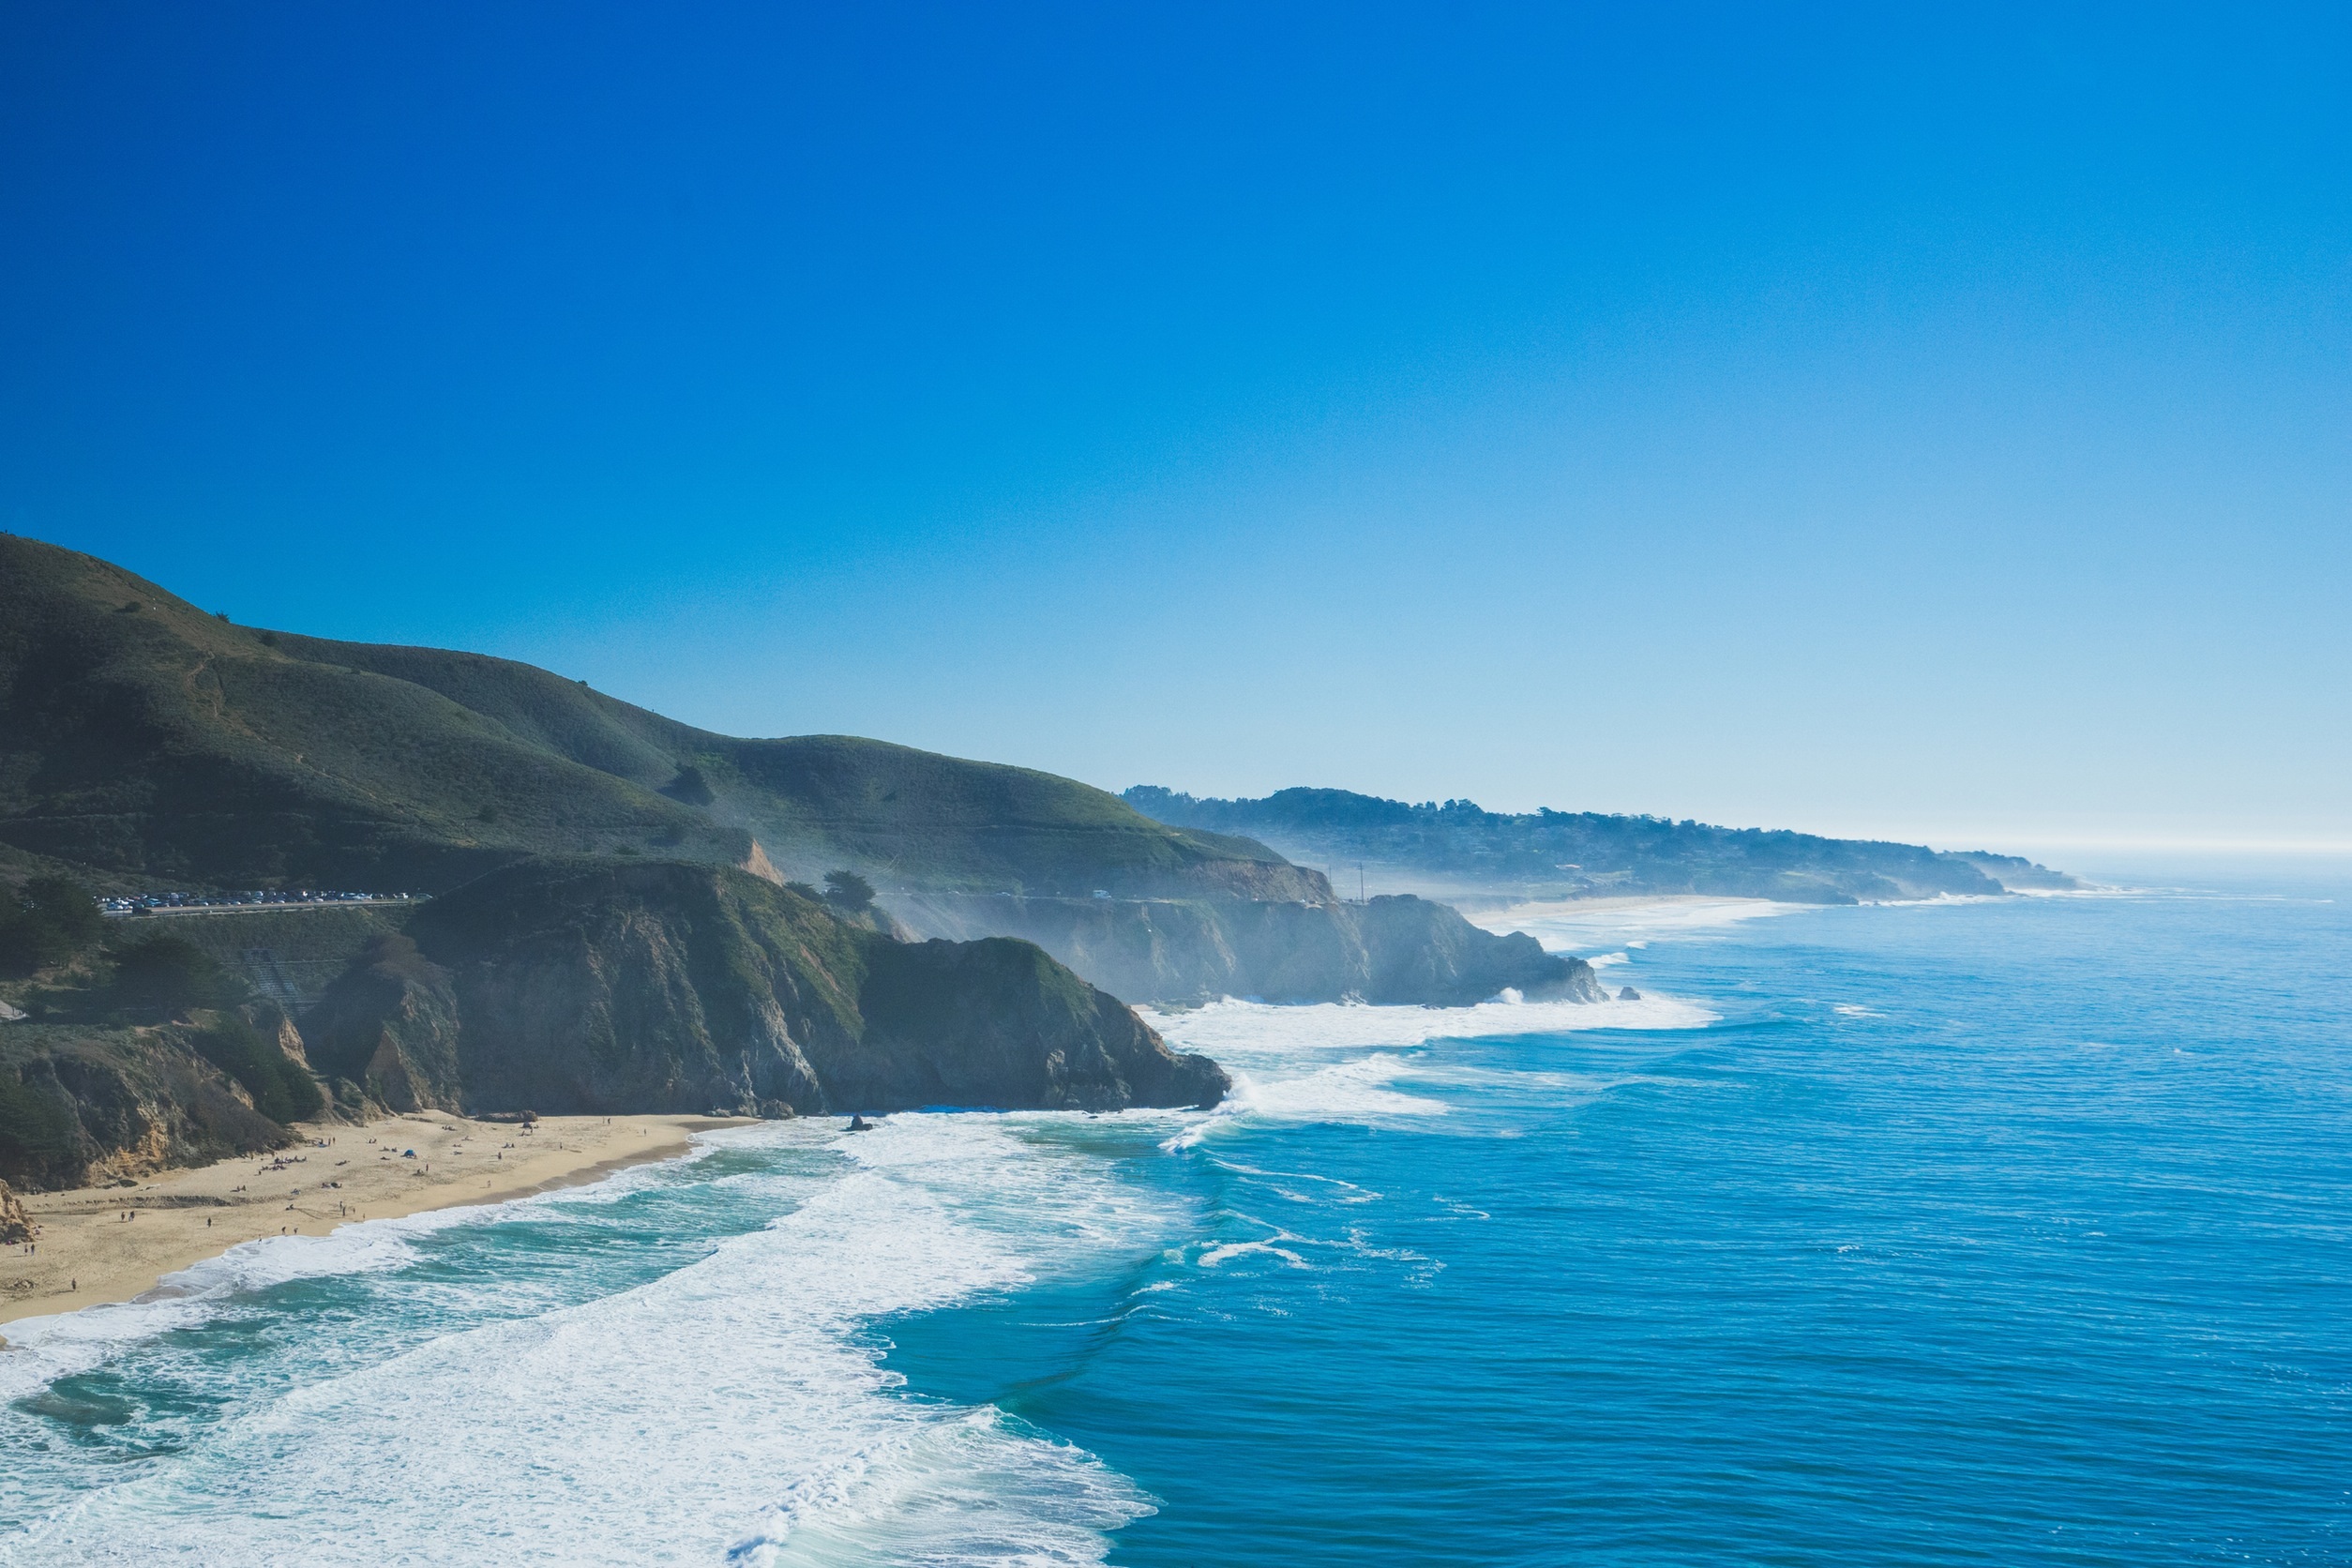
beach, landscape, sea, coast, ocean, horizon, shore, wave, summer, vacation, travel, cliff, scenery, bay, terrain, body of water, outdoors, hills, cape, islet, landform, arctic ocean, wind wave